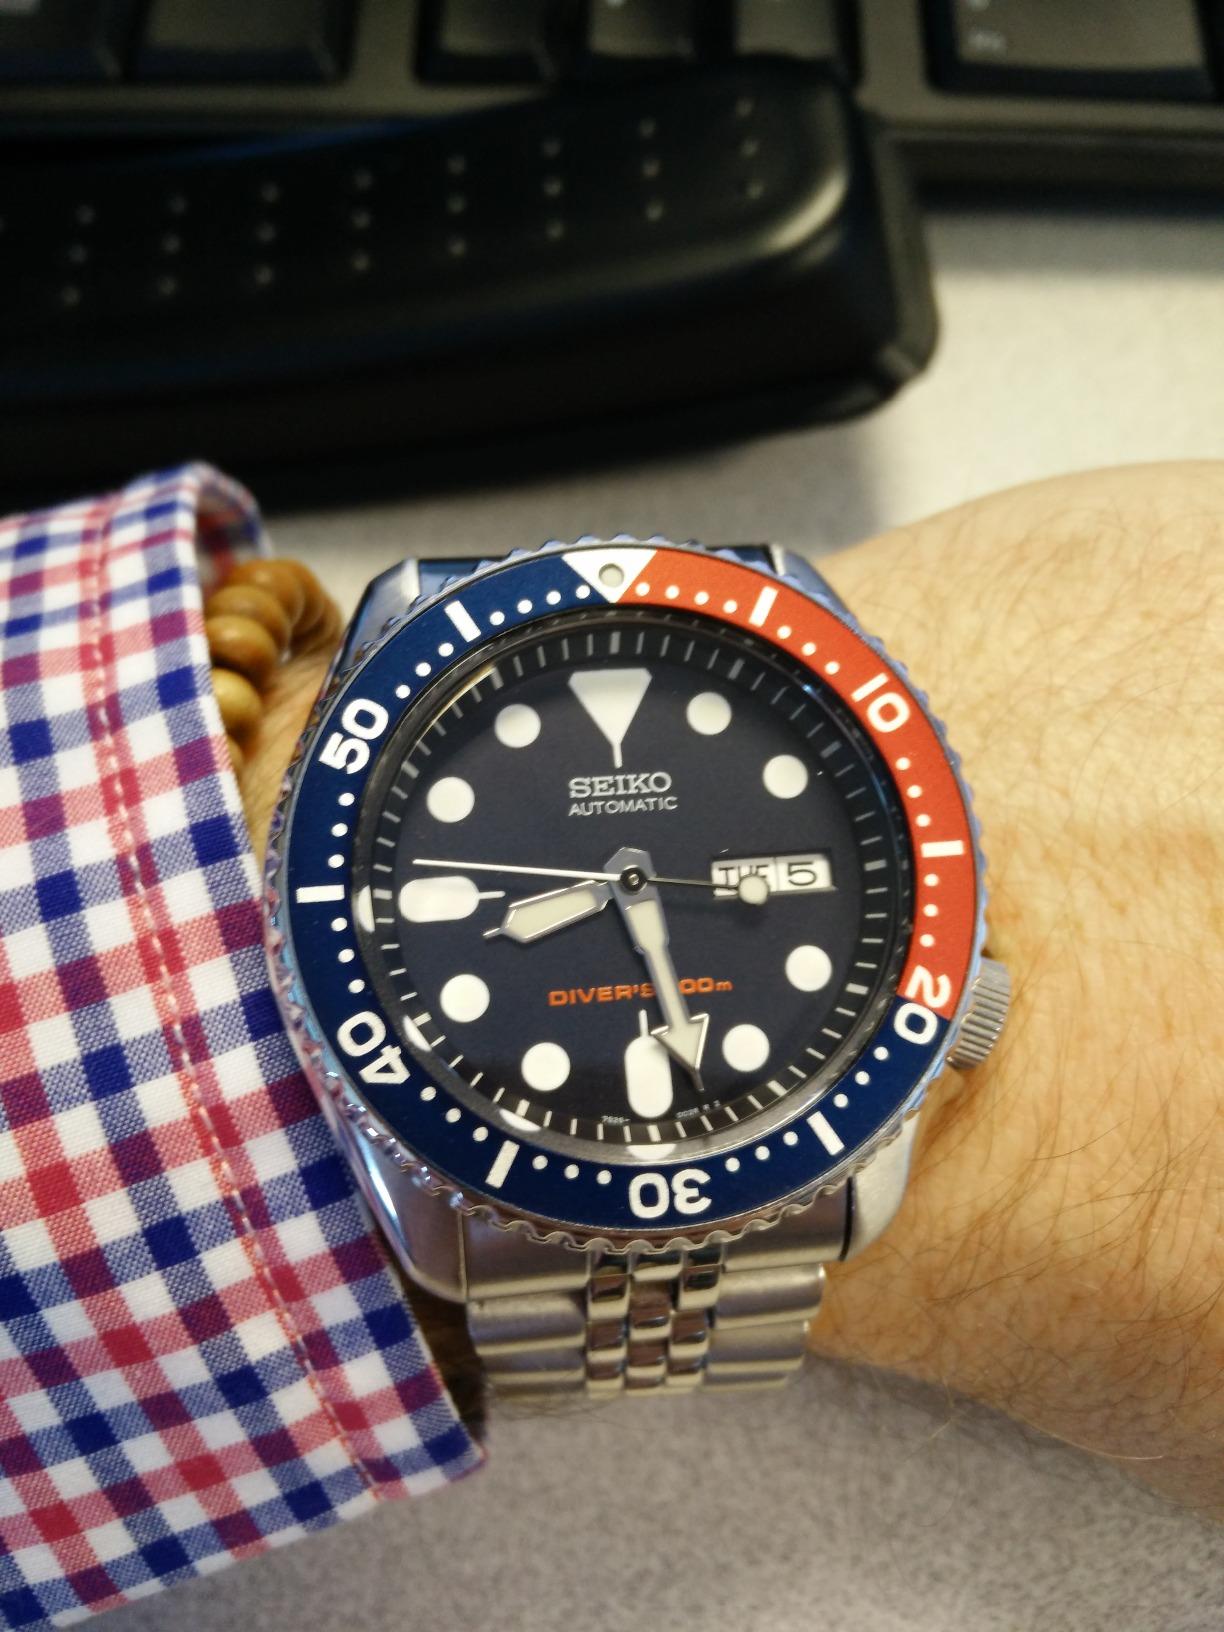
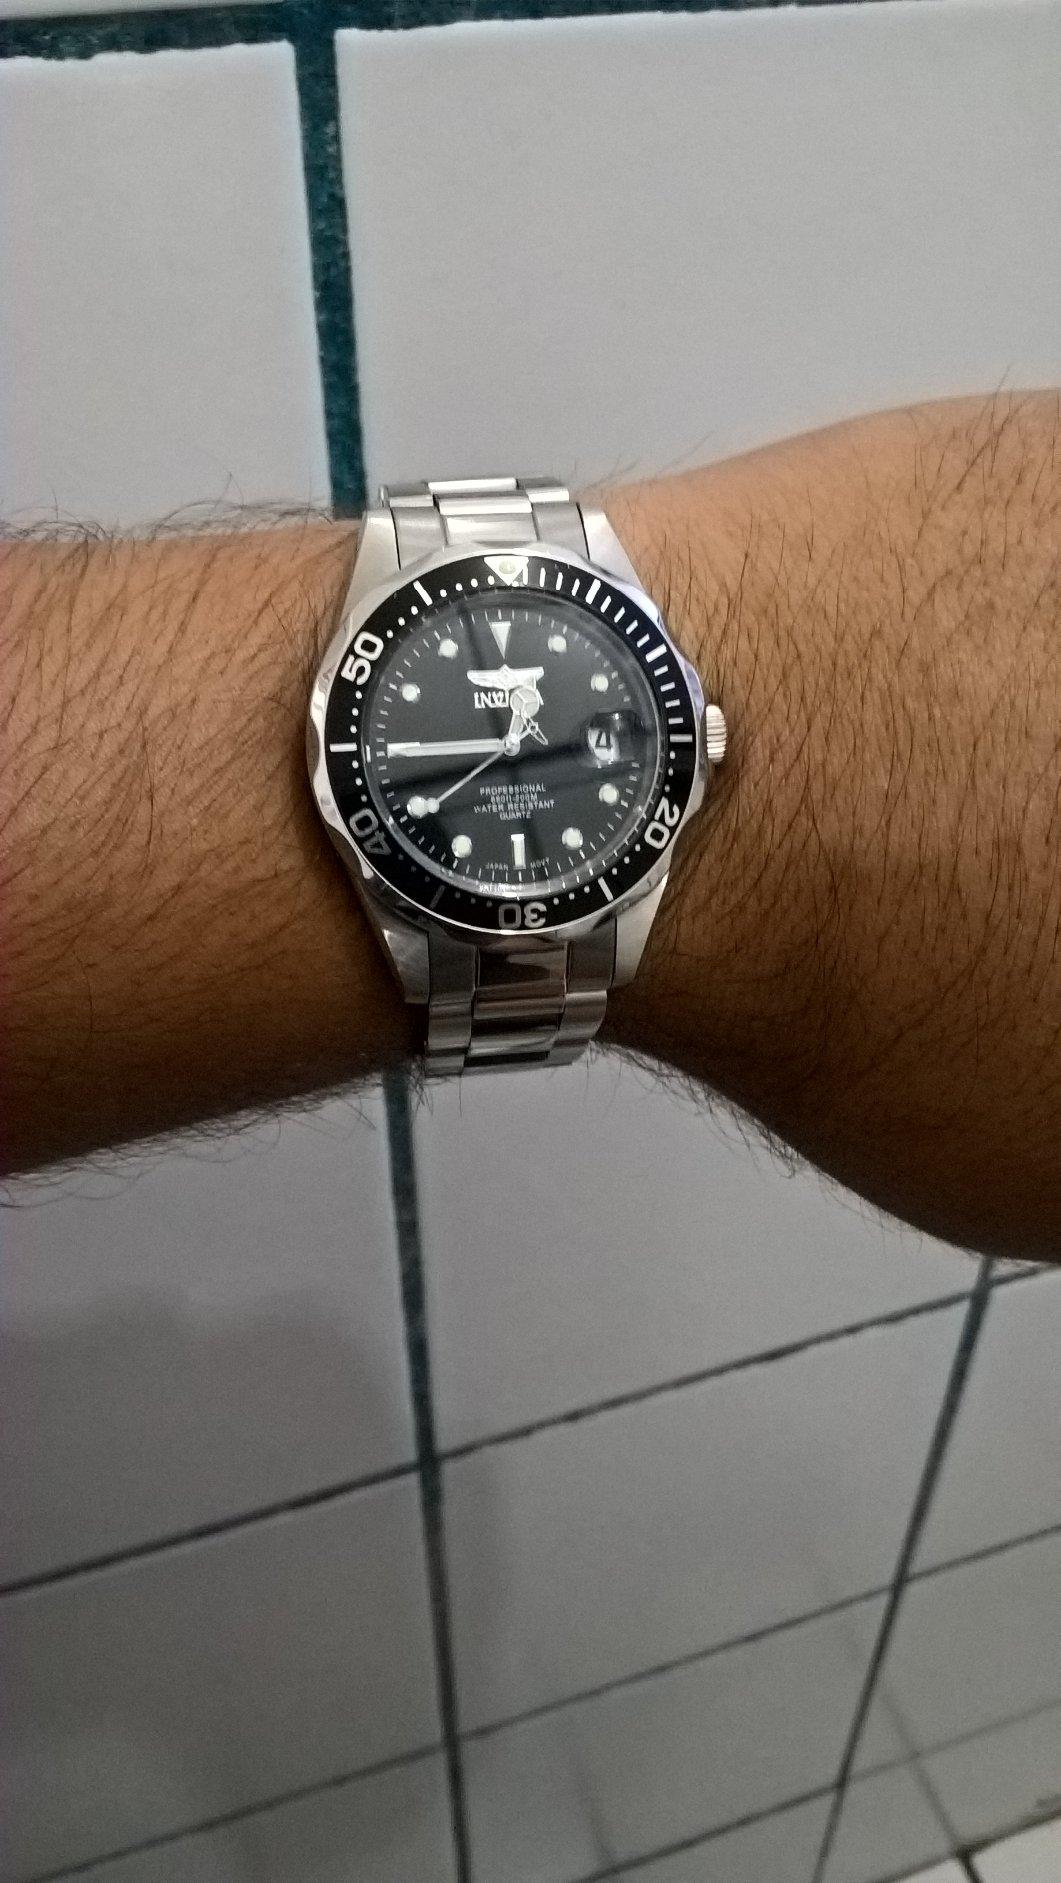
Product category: accessories_watch
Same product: no